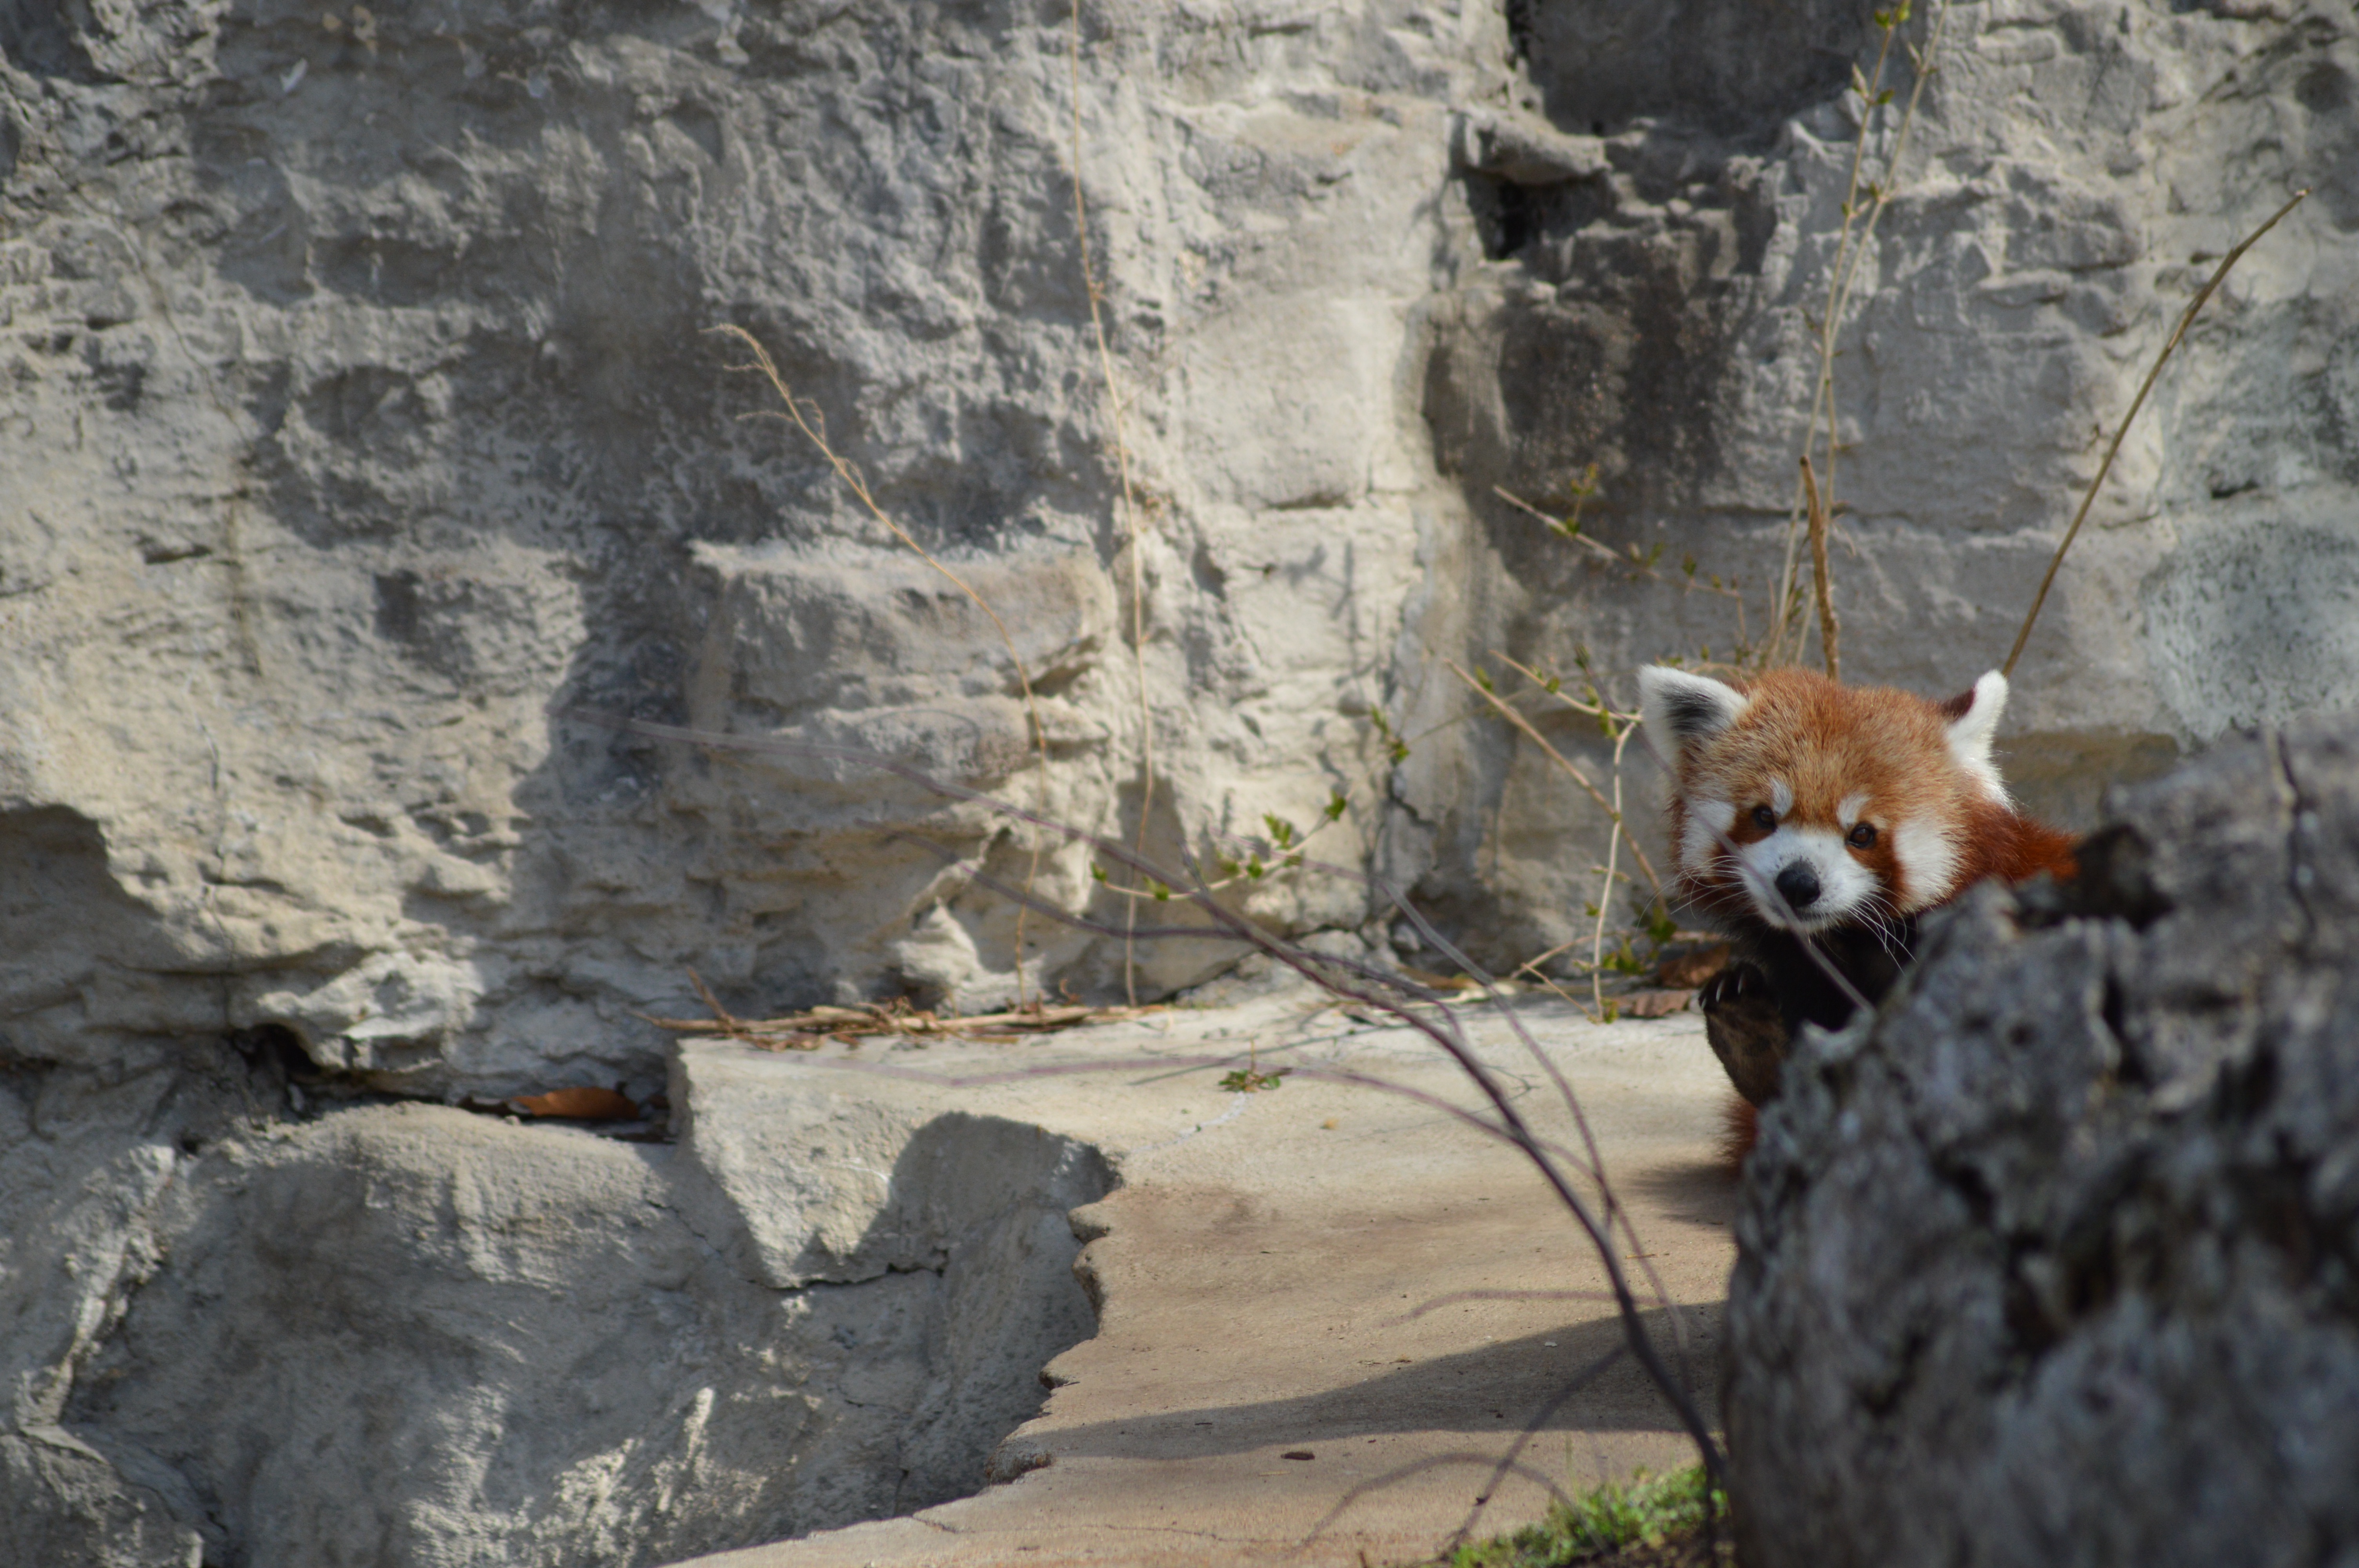
adventure, recreation, wildlife, zoo, mammal, fauna